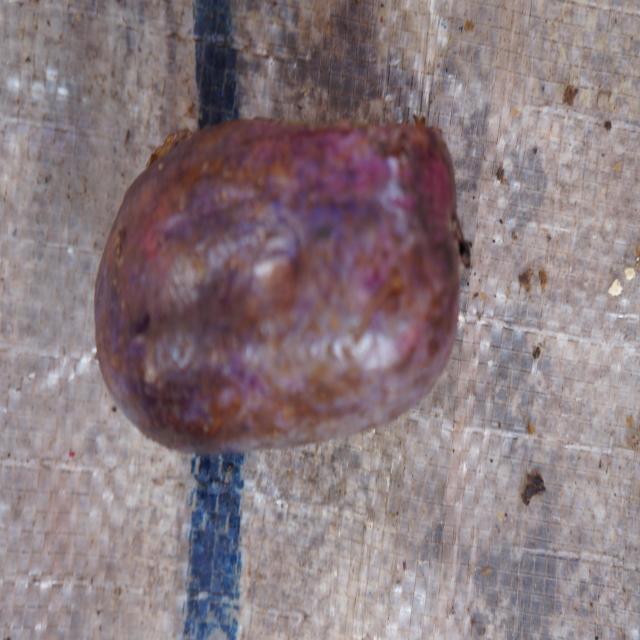
Plum grade: spotted